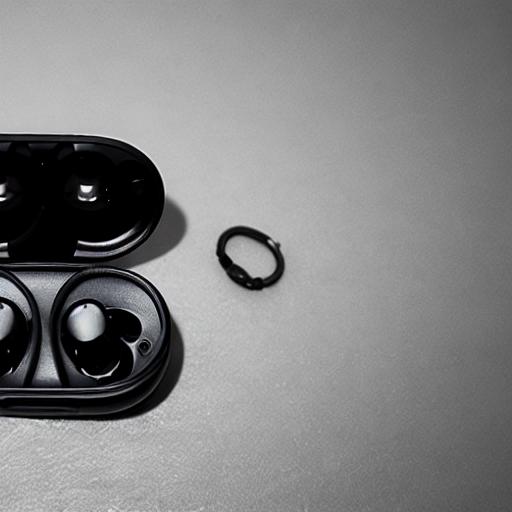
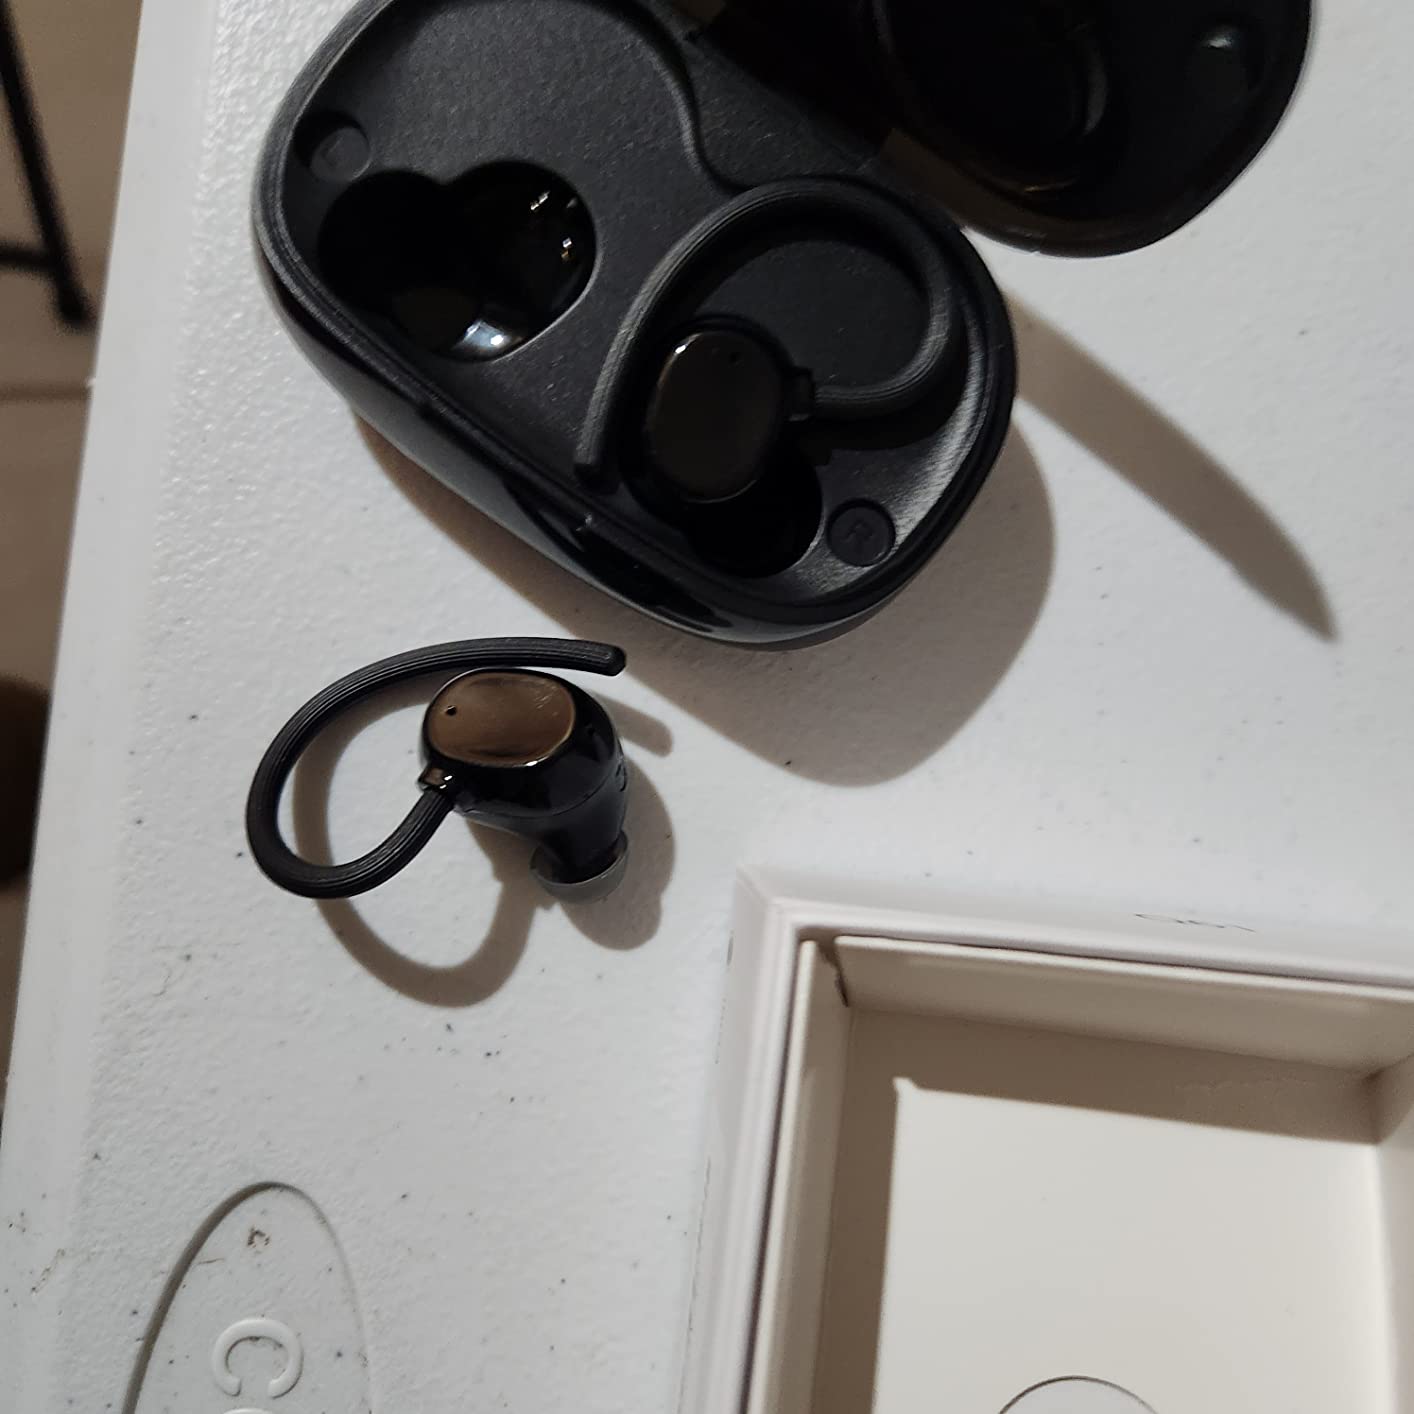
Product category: earbuds
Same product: no